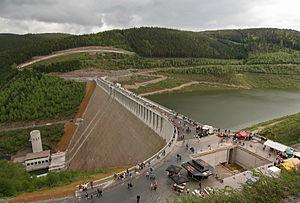
La Lichte est une rivière, longue de 17 kilomètres, affluent de la Schwarza dans les montagnes de Thuringe, en Allemagne de l'est.